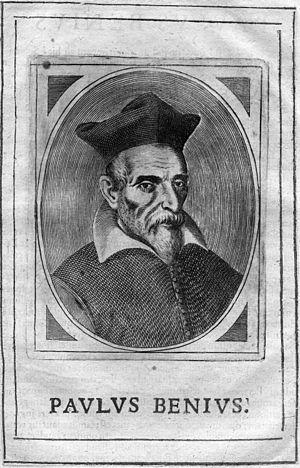
portrait gravé